Chad Gable

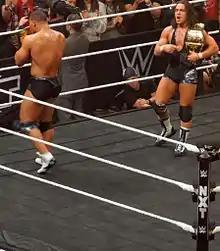
American Alpha after winning the NXT Tag Team Championship at the event in April 2016

American Alpha faced off with the Vaudevillains on the March 16 episode of "NXT" in a number one contender's match where they emerged victorious, earning them an NXT Tag Team Championship match against Dash Wilder and Scott Dawson, now called "The Revival", at . The pair won the NXT Tag Team Championship at the event. On June 8 at , American Alpha lost the title back to The Revival, ending their reign at 68 days. After the match, they were assaulted by the debuting Authors of Pain (Akam and Rezar), who were managed by the legendary manager, Paul Ellering. The pair subsequently failed to win back the NXT Tag Team Championship after being defeated by the Revival in a two out of three falls match on the July 6 episode of "NXT", before wrestling their final match on the brand on July 20, where they were defeated by the Authors of Pain.